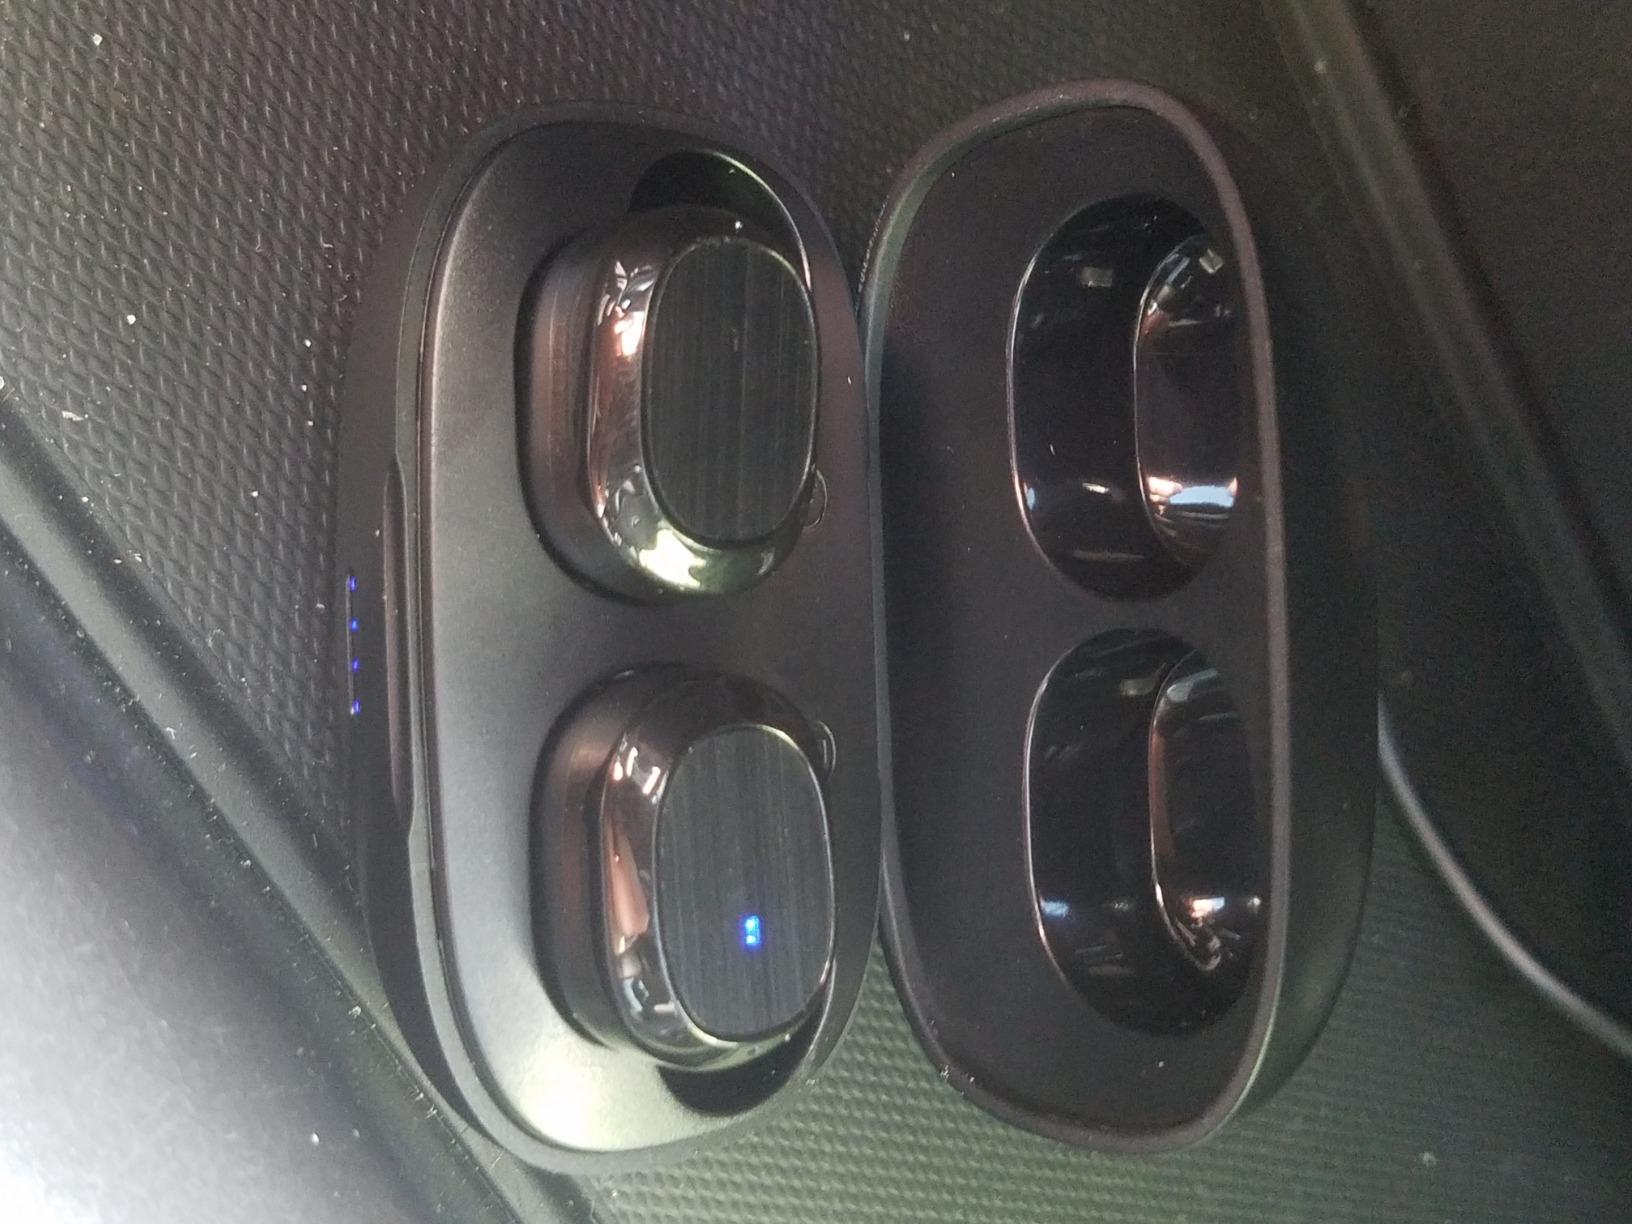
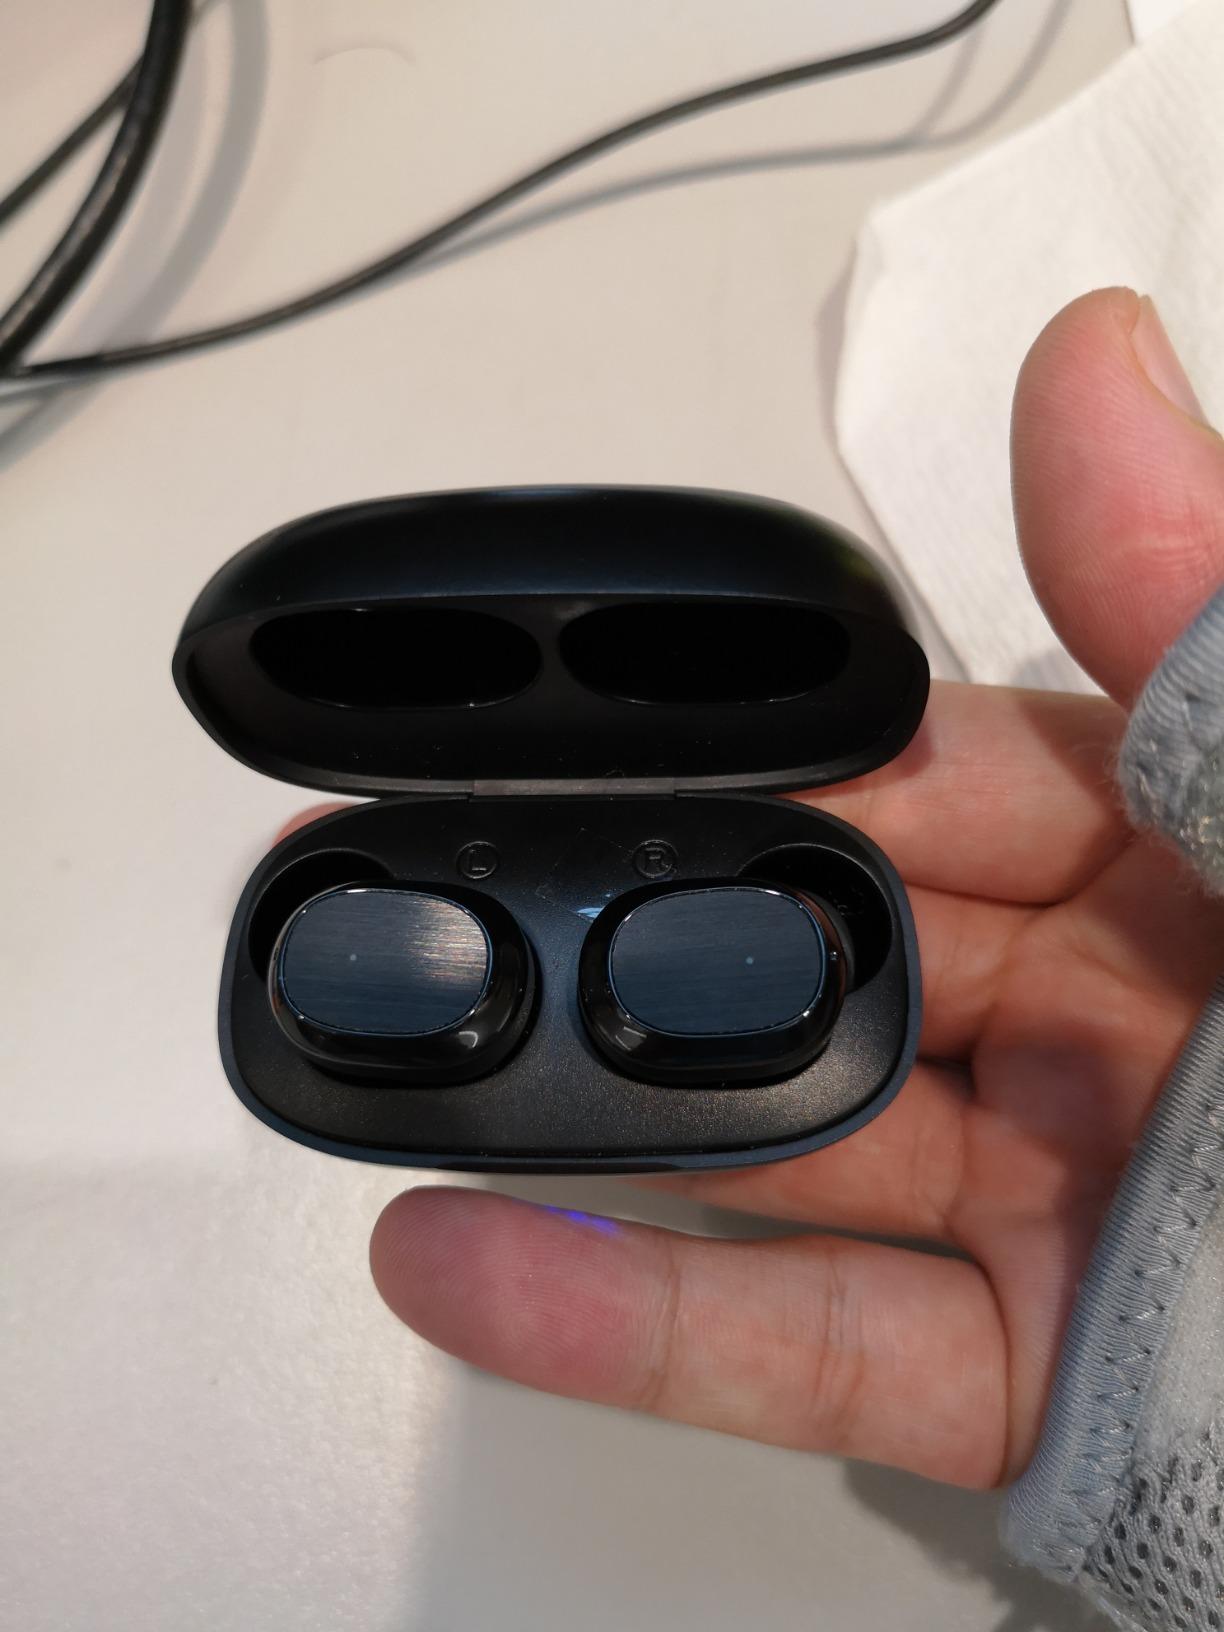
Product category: earbuds
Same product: yes